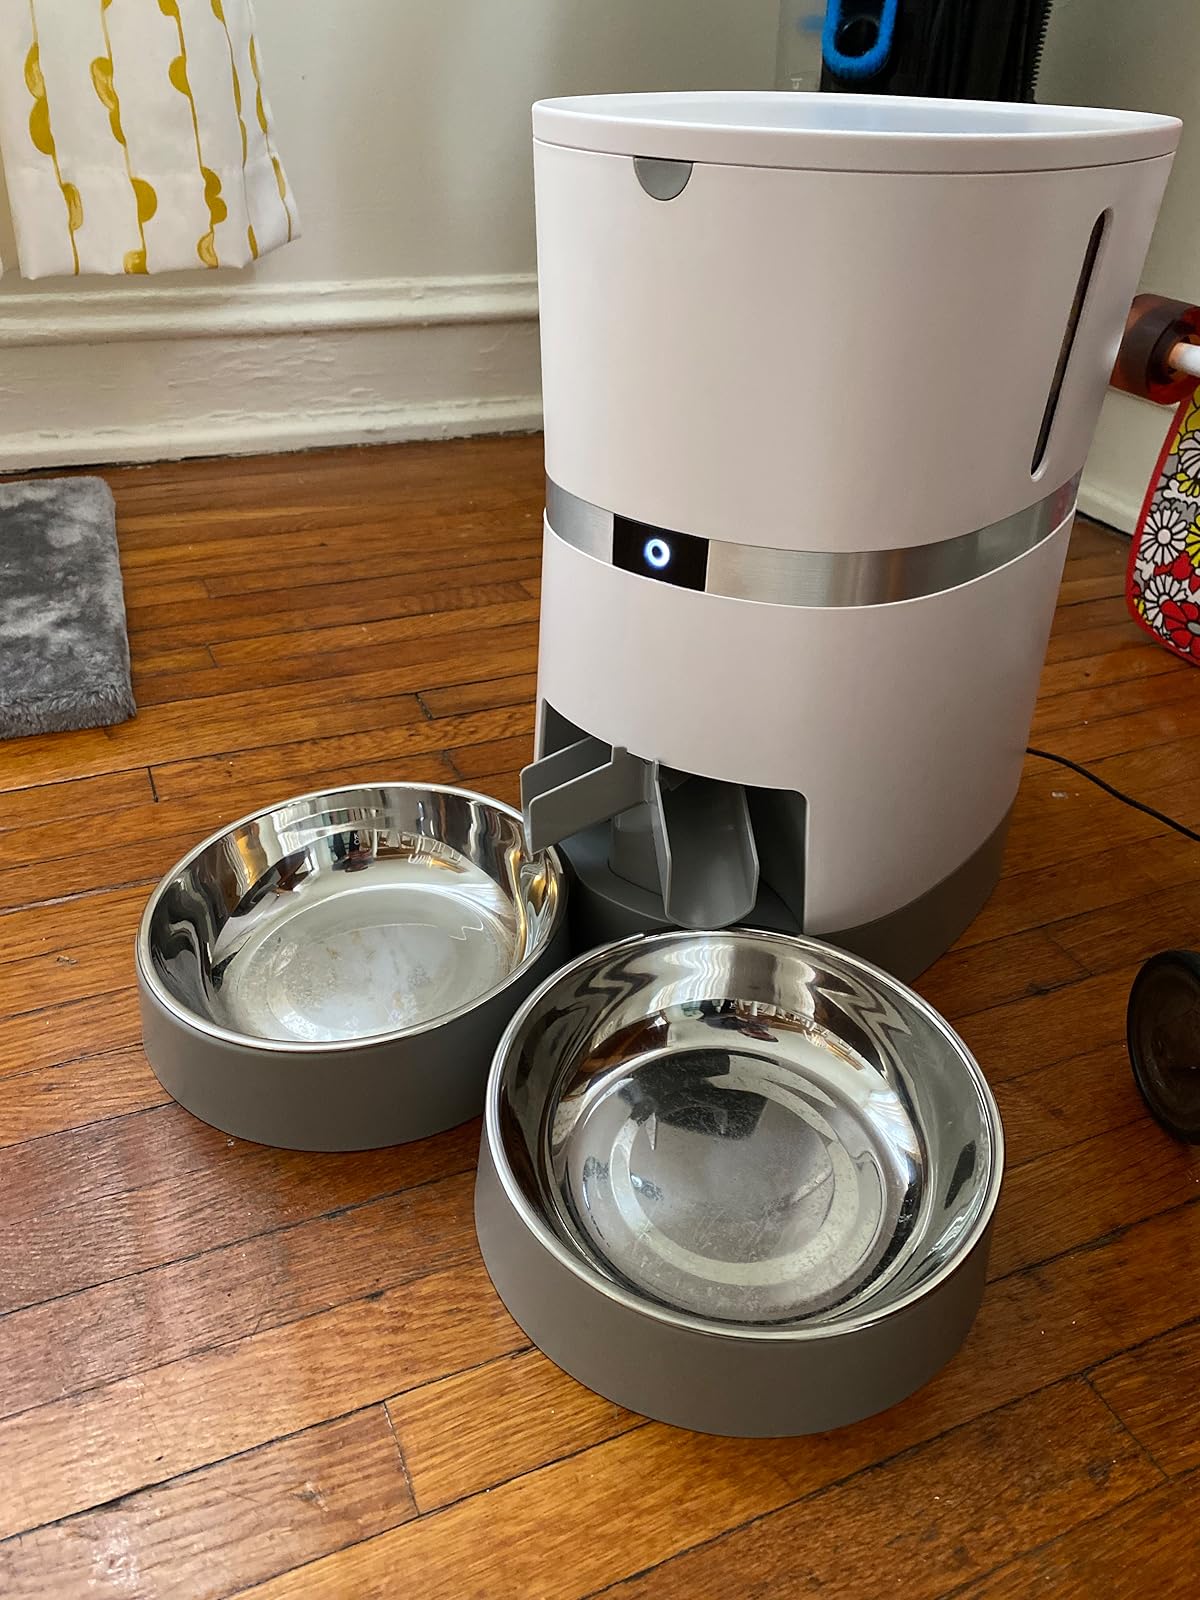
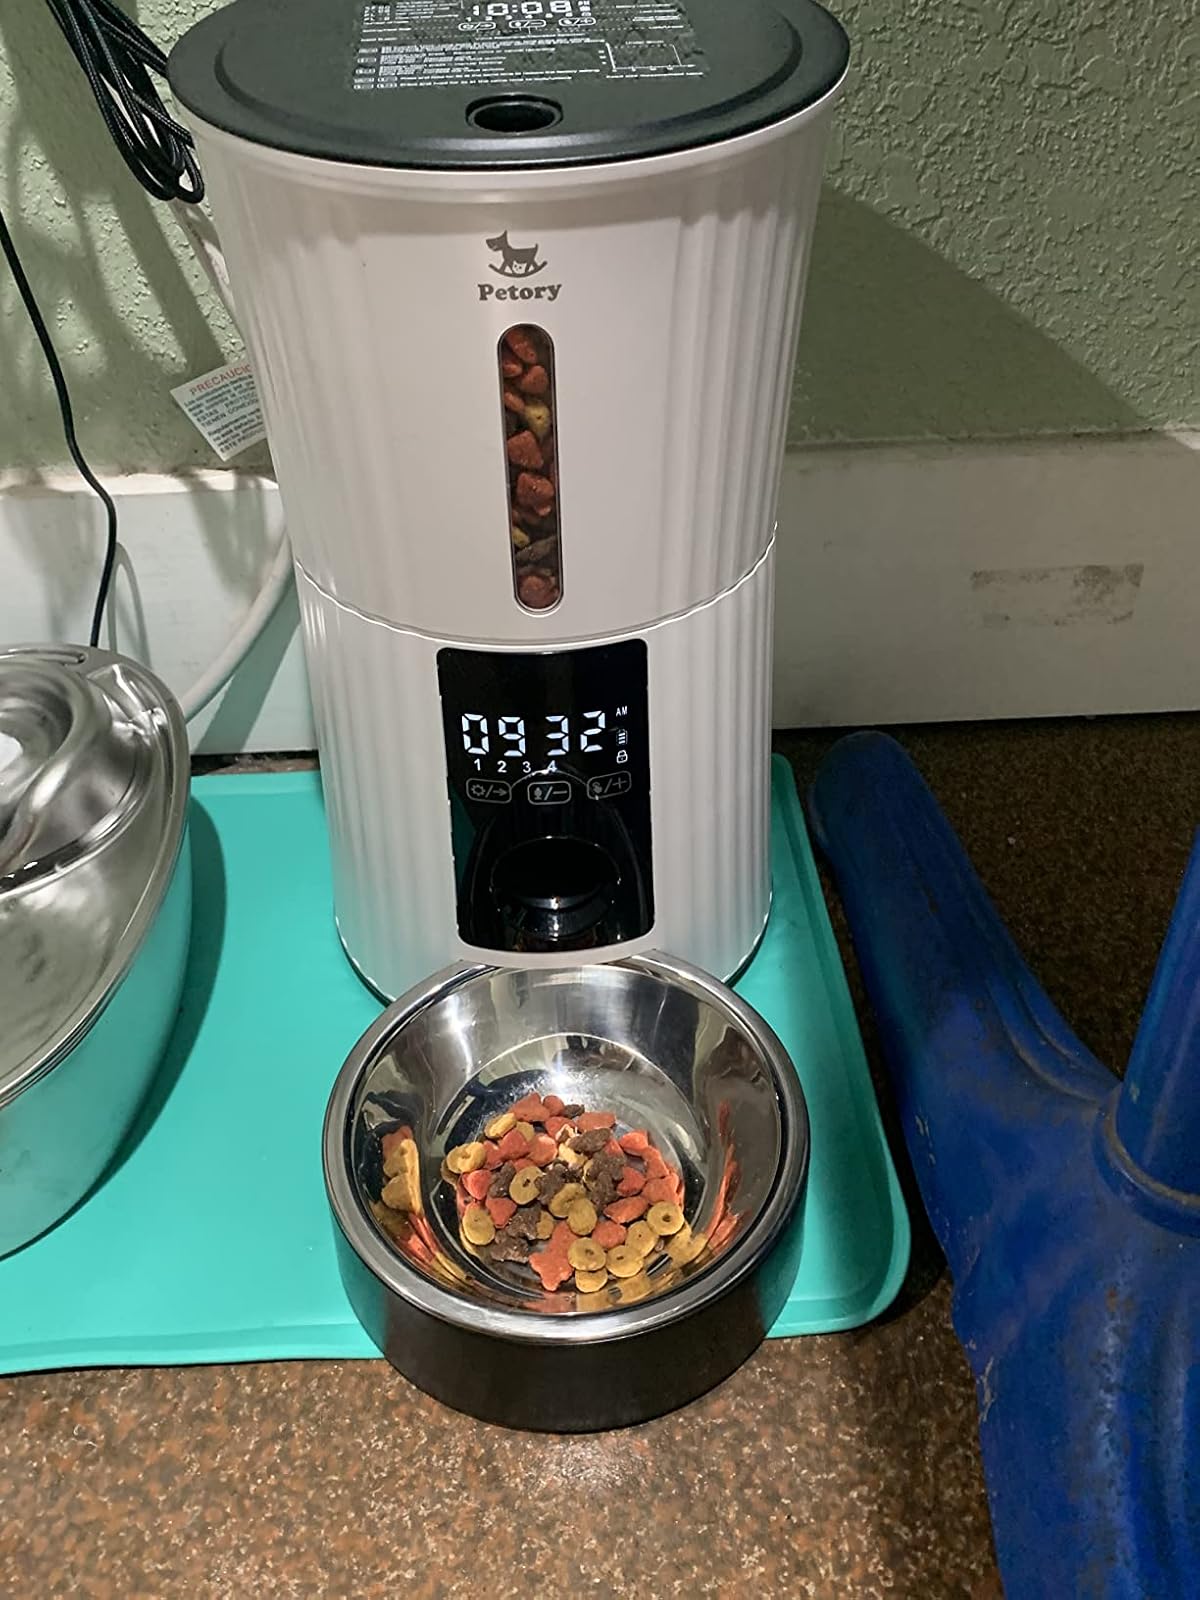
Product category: items_feeder
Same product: no